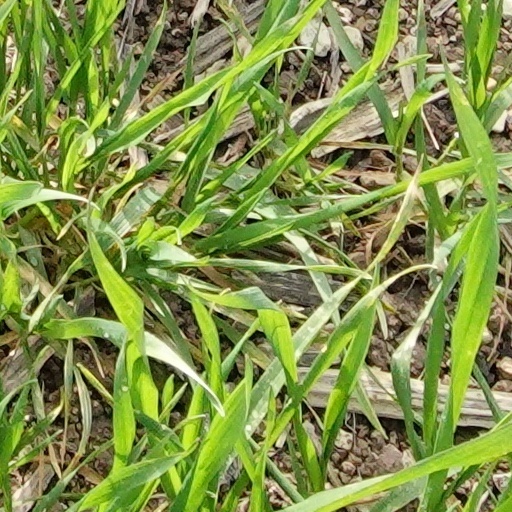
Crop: wheat